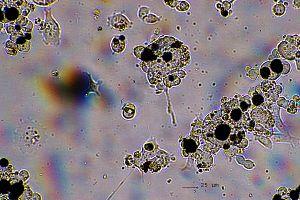
poudres d'hydroxyapatite cultivées en présence de cellules 4T1. Les poudres sont phagocytées par les cellules
Avapac est un procédé utilisé en cancérologie. Les cellules cancéreuses produisent de nombreuses protéines anormales. Cette production varie dans l'espace et dans le temps. Le procédé Apavac permet de purifier certaines protéines anormales à partir d'une biopsie tumorale et les associer ensuite à un adjuvant afin de stimuler le système immunitaire du patient contre les cellules cancéreuses.